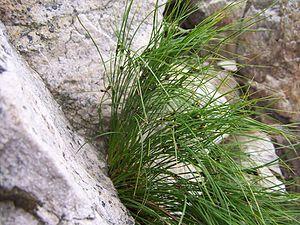
Juncus trifidus, le Jonc trifide est une plante herbacée de montagne de la famille des Joncacées.